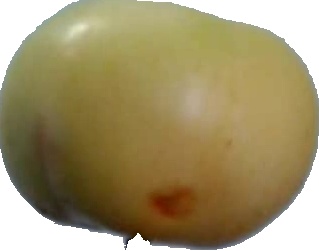
Label: apple_6